Kickball

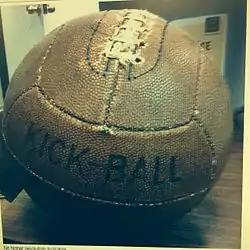

In 1920–1921, "Kick Ball" was used by physical education teachers in US public schools to teach young boys and girls the basics of baseball. Around this time, the ball that was used was a soccer ball or volleyball. It was played by ten to 30 players and the field included a "Neutral Zone": an area not to be entered until the ball has actually been kicked. There was no pitcher, because the ball would be kicked from the home area, which was a 3-foot circle. The ball had to pass beyond the 5-foot line, and base-runners could only advance one base on infield balls. Teams would switch sides only after all team members had kicked.